Jan Stender

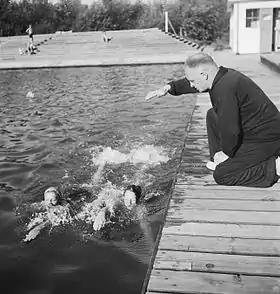
Jan Stender coaching in 1948

In 1973, at the age 67, Stender was inducted into the International Swimming Hall of Fame. He celebrated this event by running 20 times around the Hall of Fame campus (ca. 7 miles). During those years he was still swimming, spending an hour in a gym and running 13 km daily.